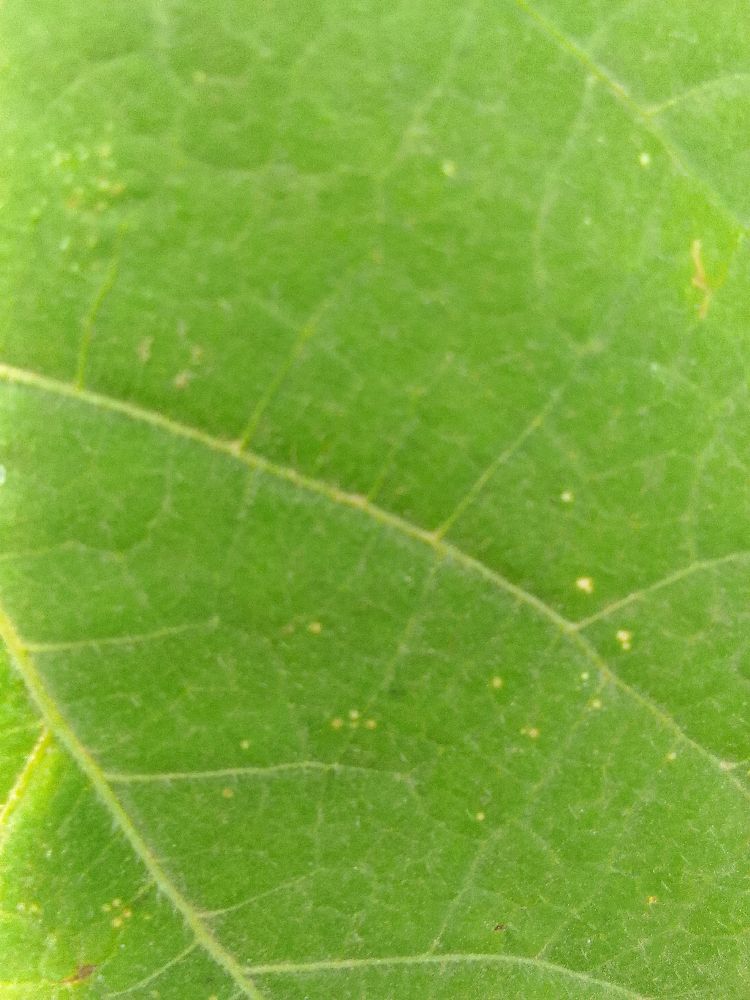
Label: healthy